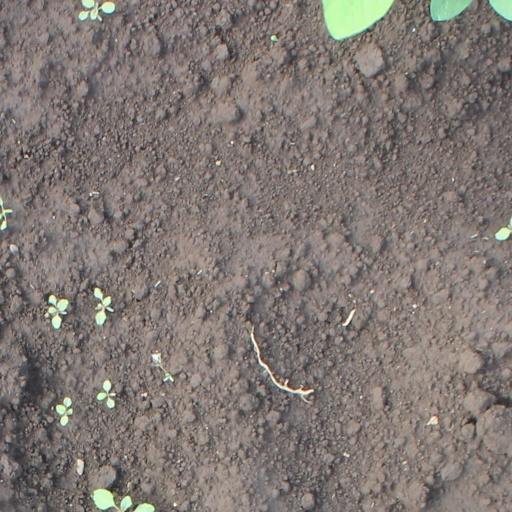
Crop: soybean